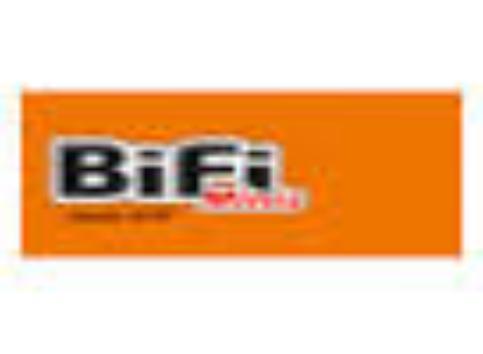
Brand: BiFi
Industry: Food